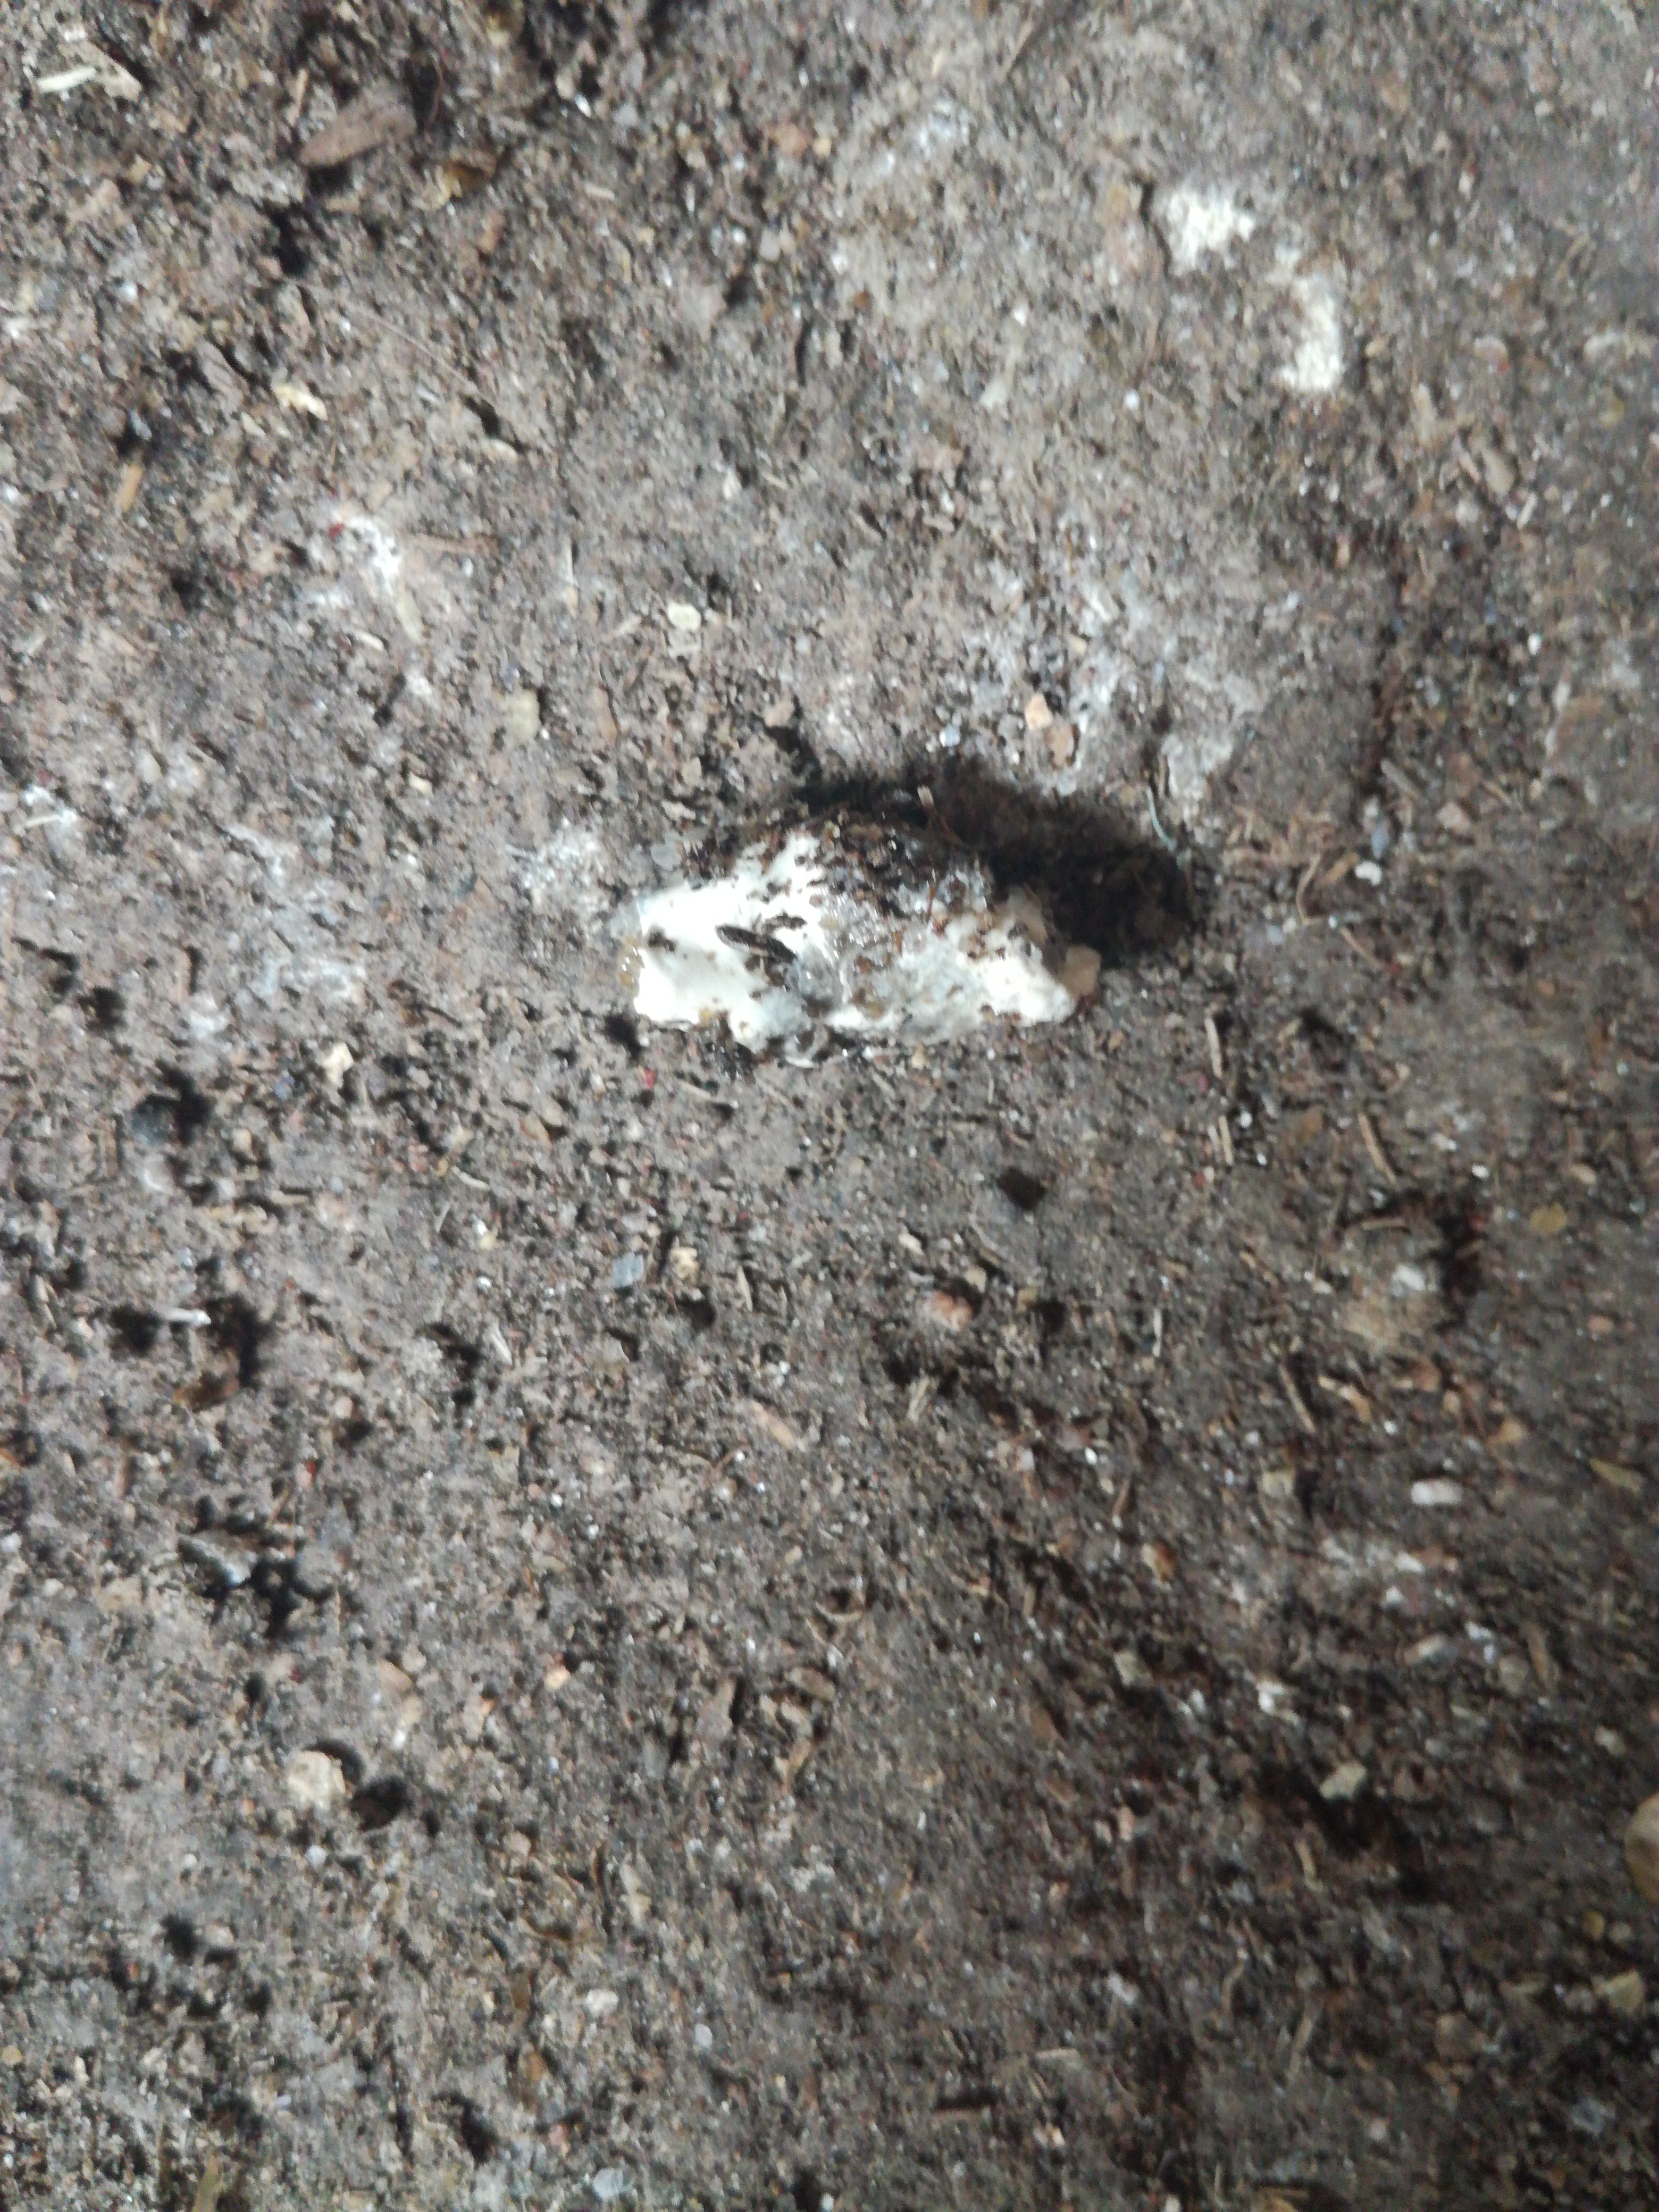
PCR-confirmed diagnosis: Salmonella